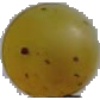
Label: white_grape